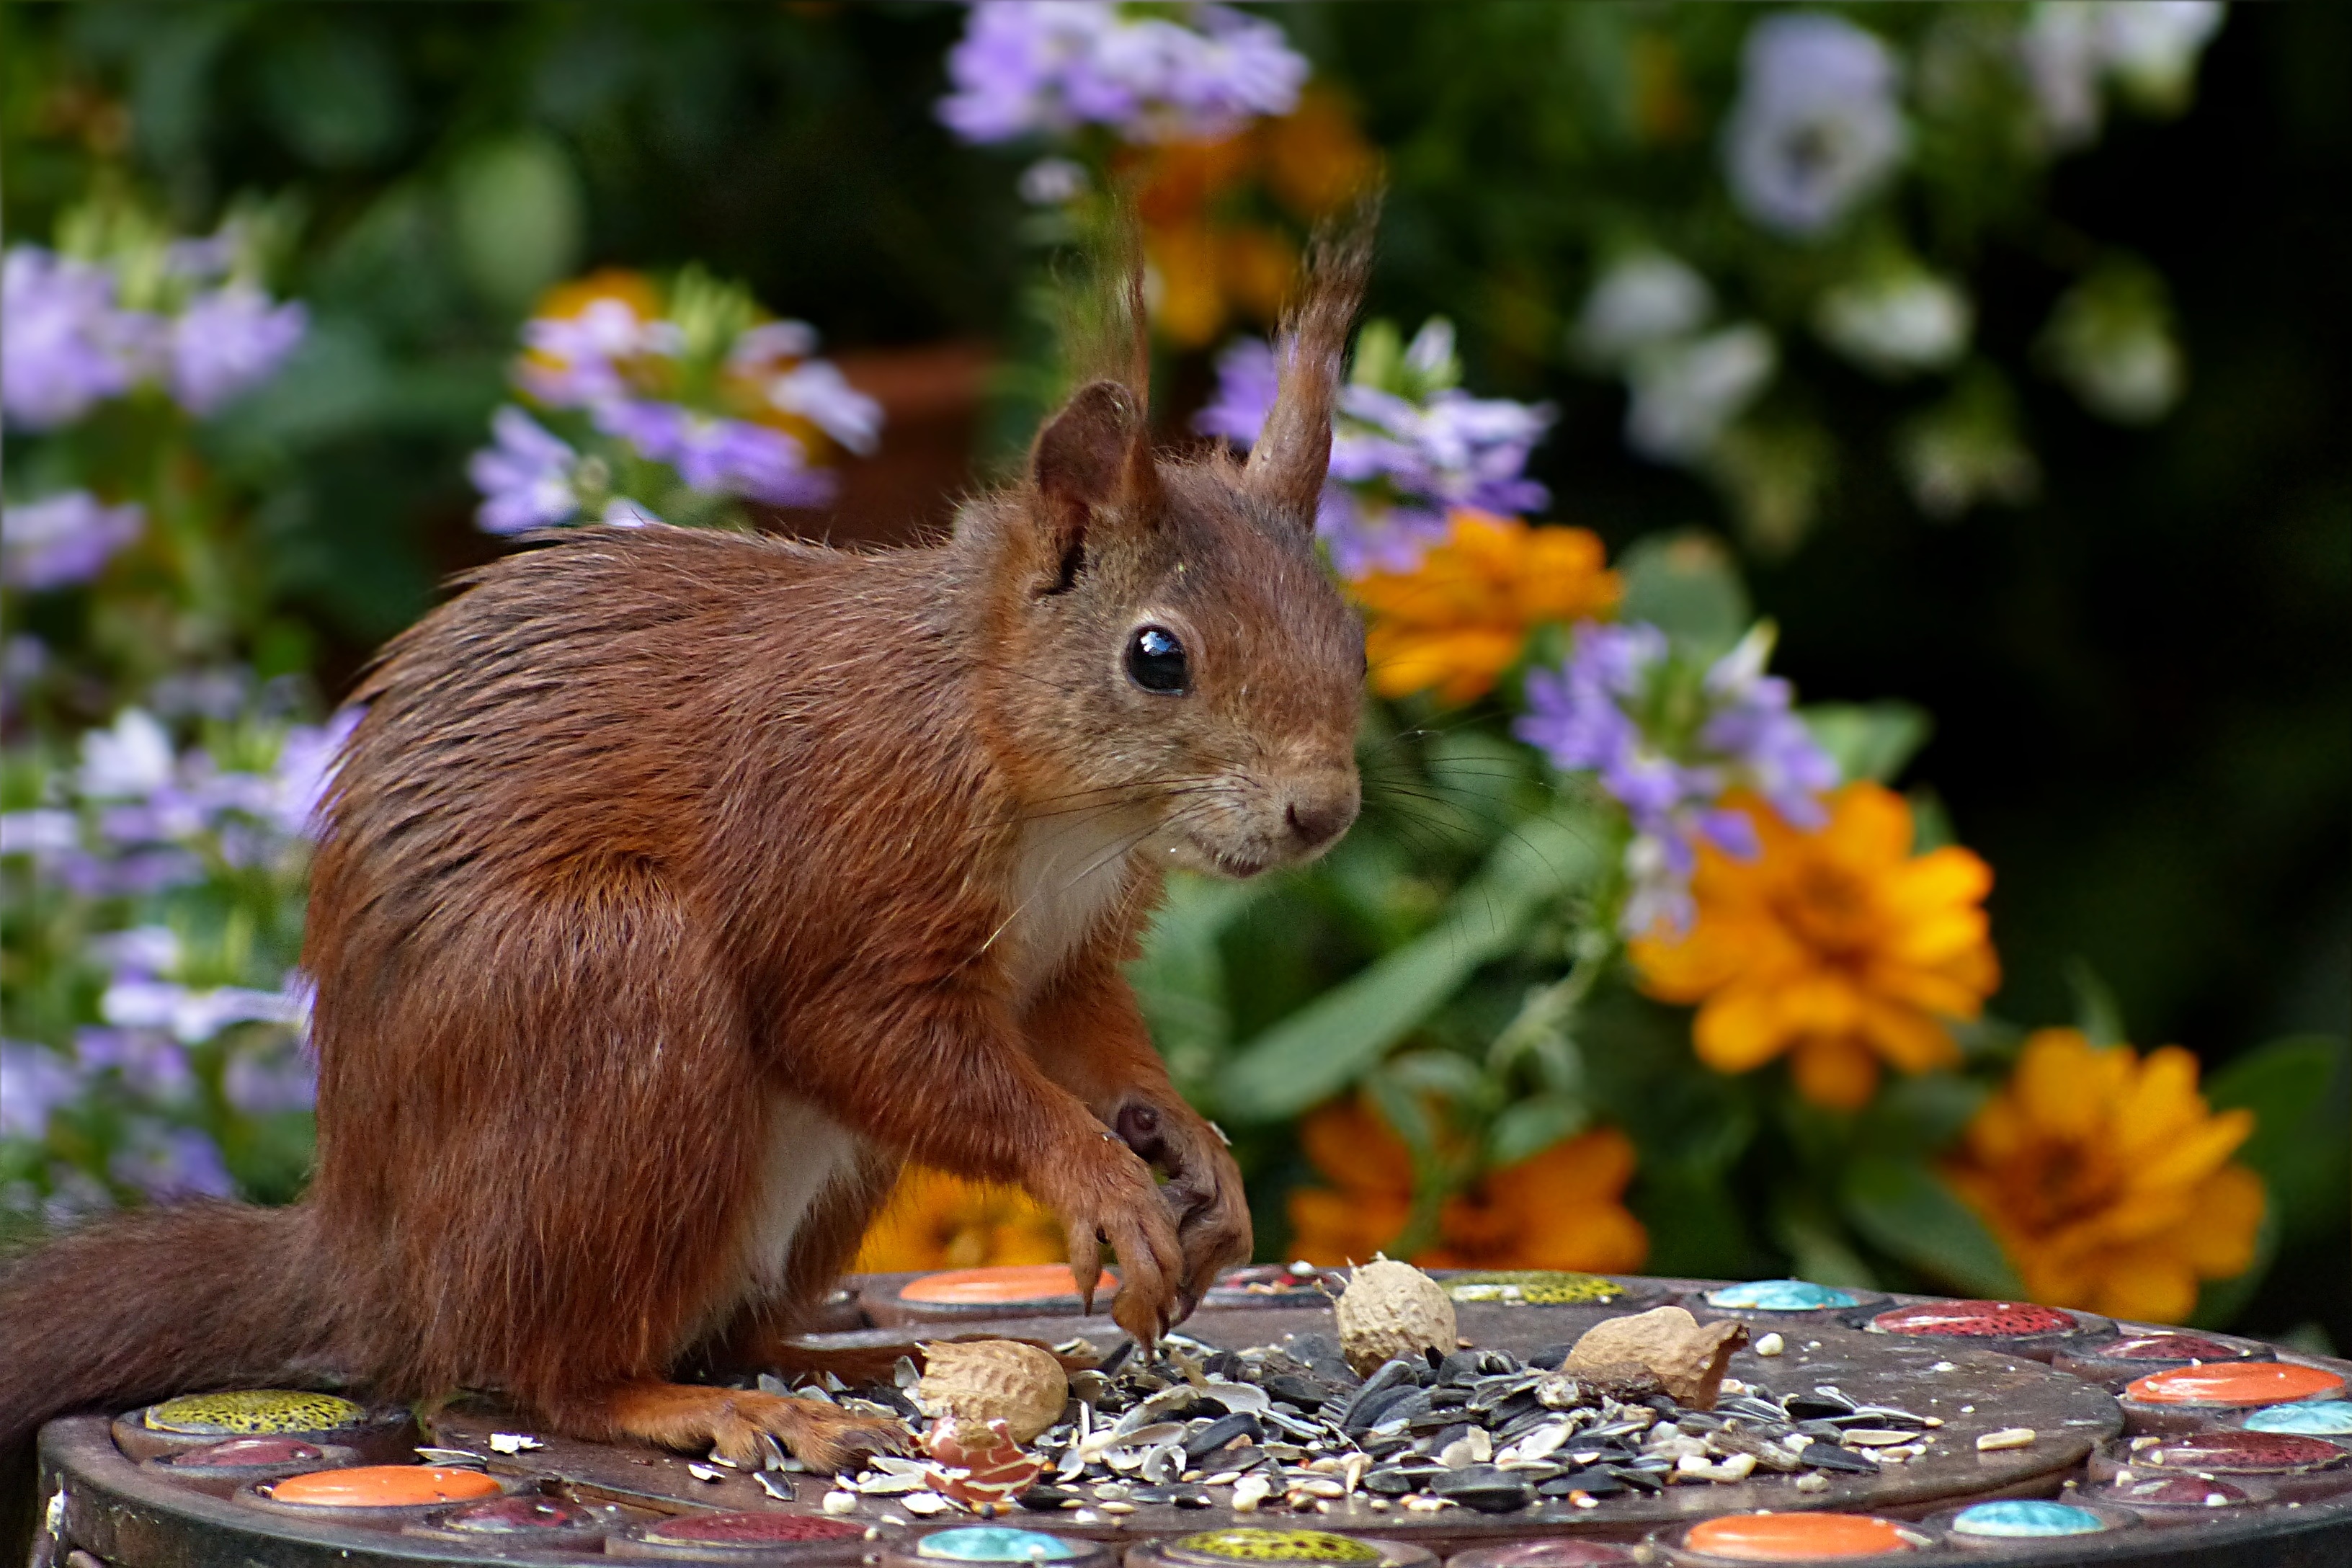
flower, wildlife, food, mammal, squirrel, garden, rodent, fauna, mindfulness, vertebrate, chipmunk, sciurus vulgaris major, fox squirrel